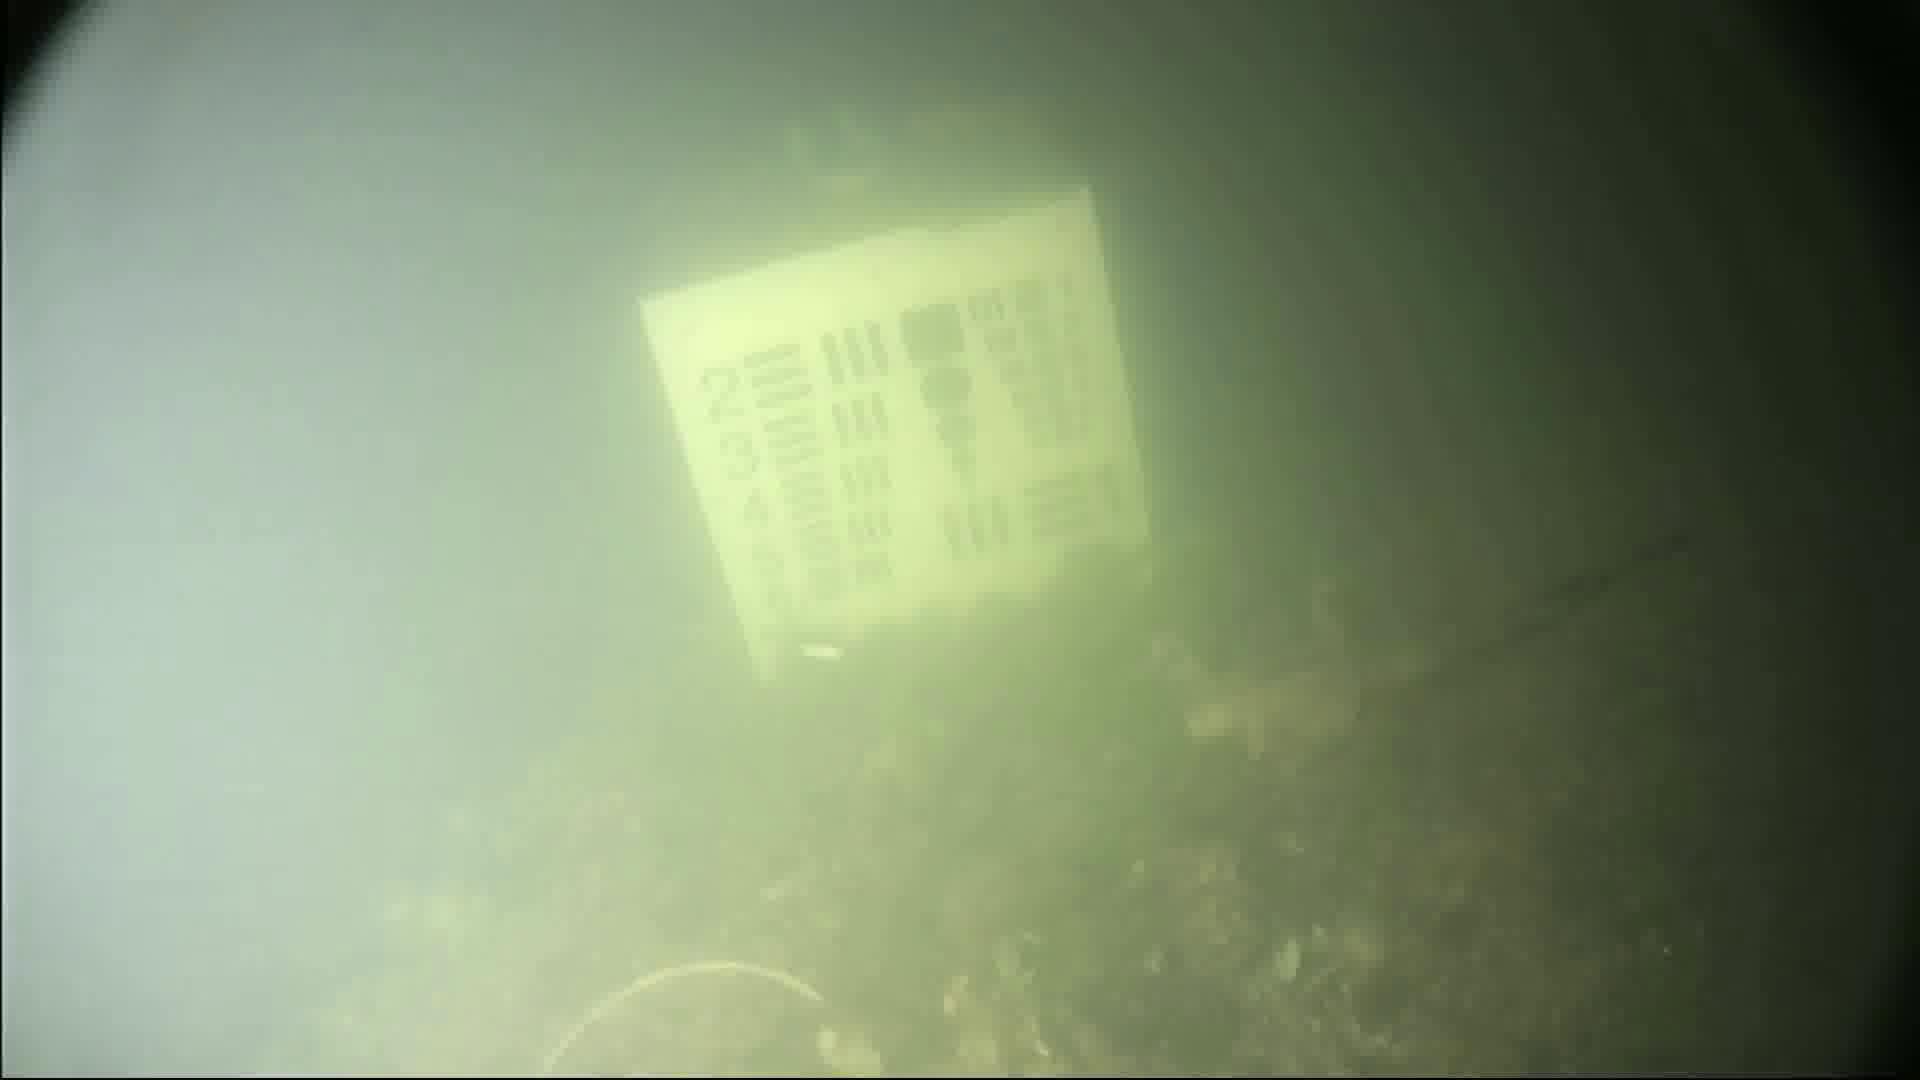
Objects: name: crab